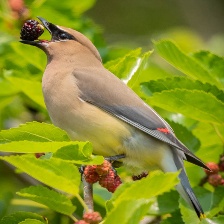
Species: CEDAR WAXWING
Scientific name: BOMBYCILLA CEDRORUM